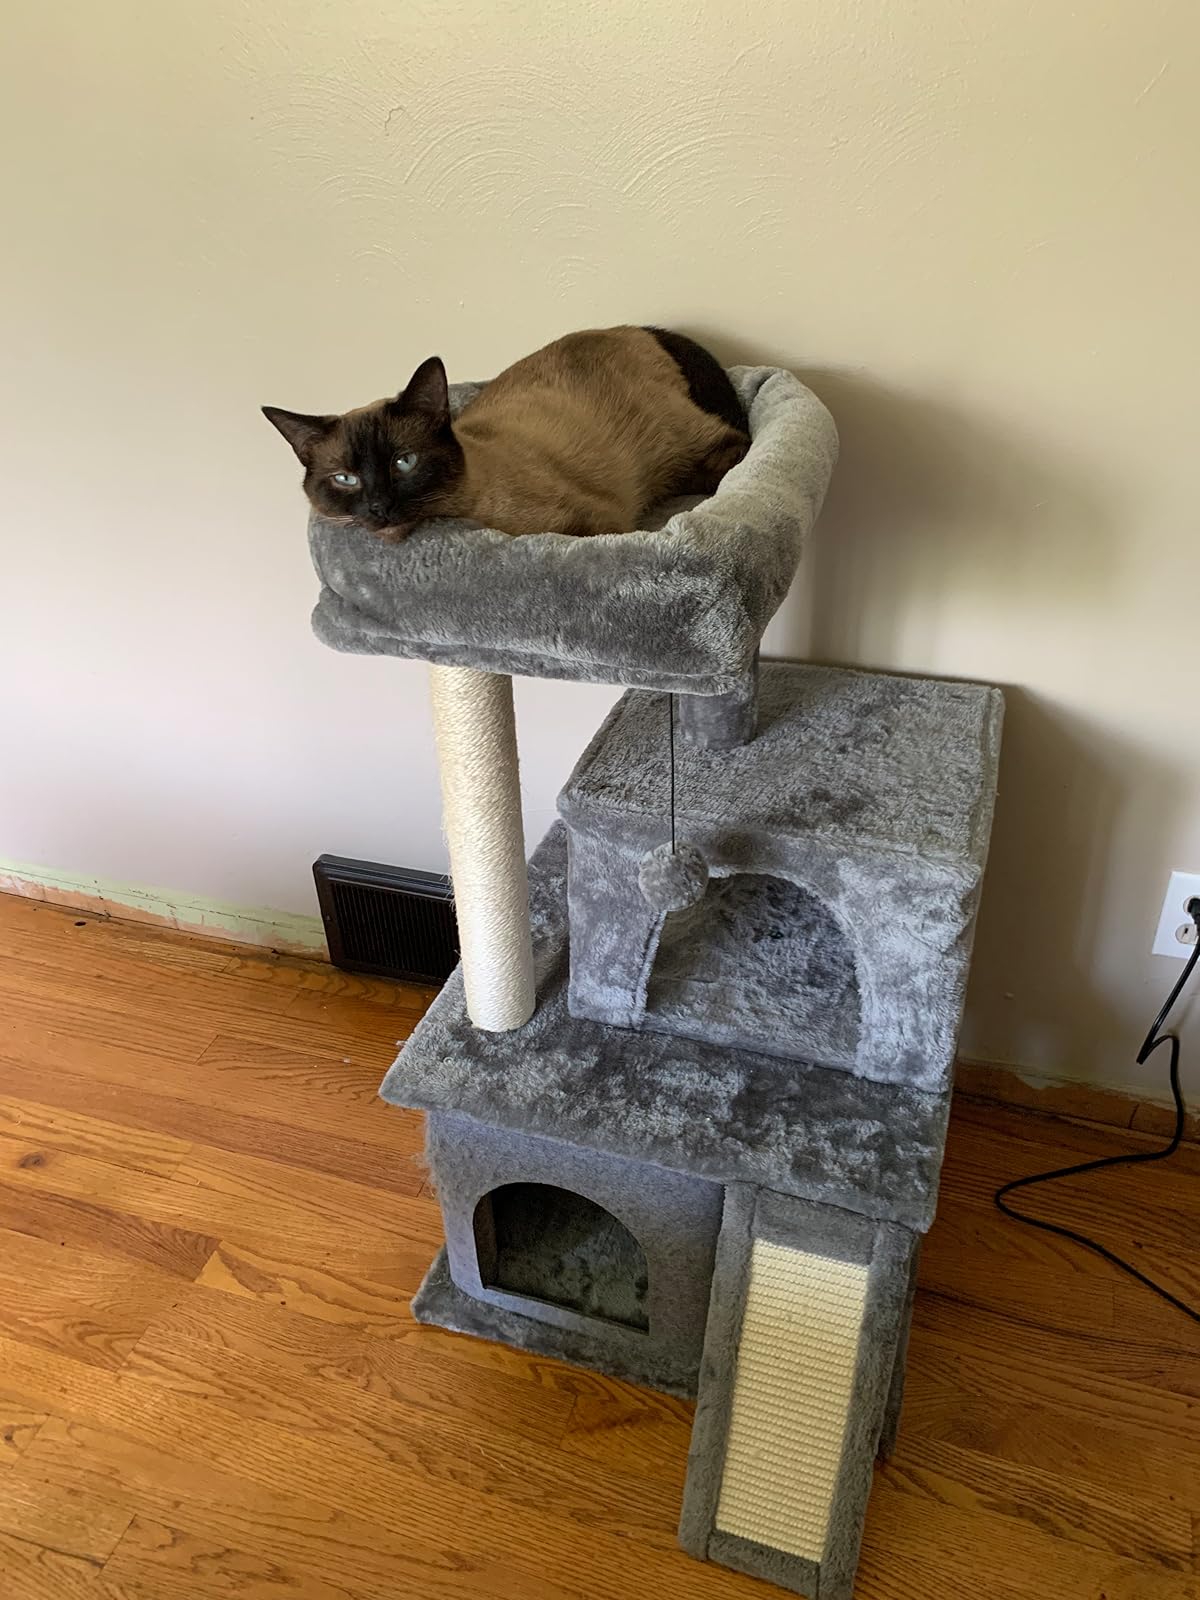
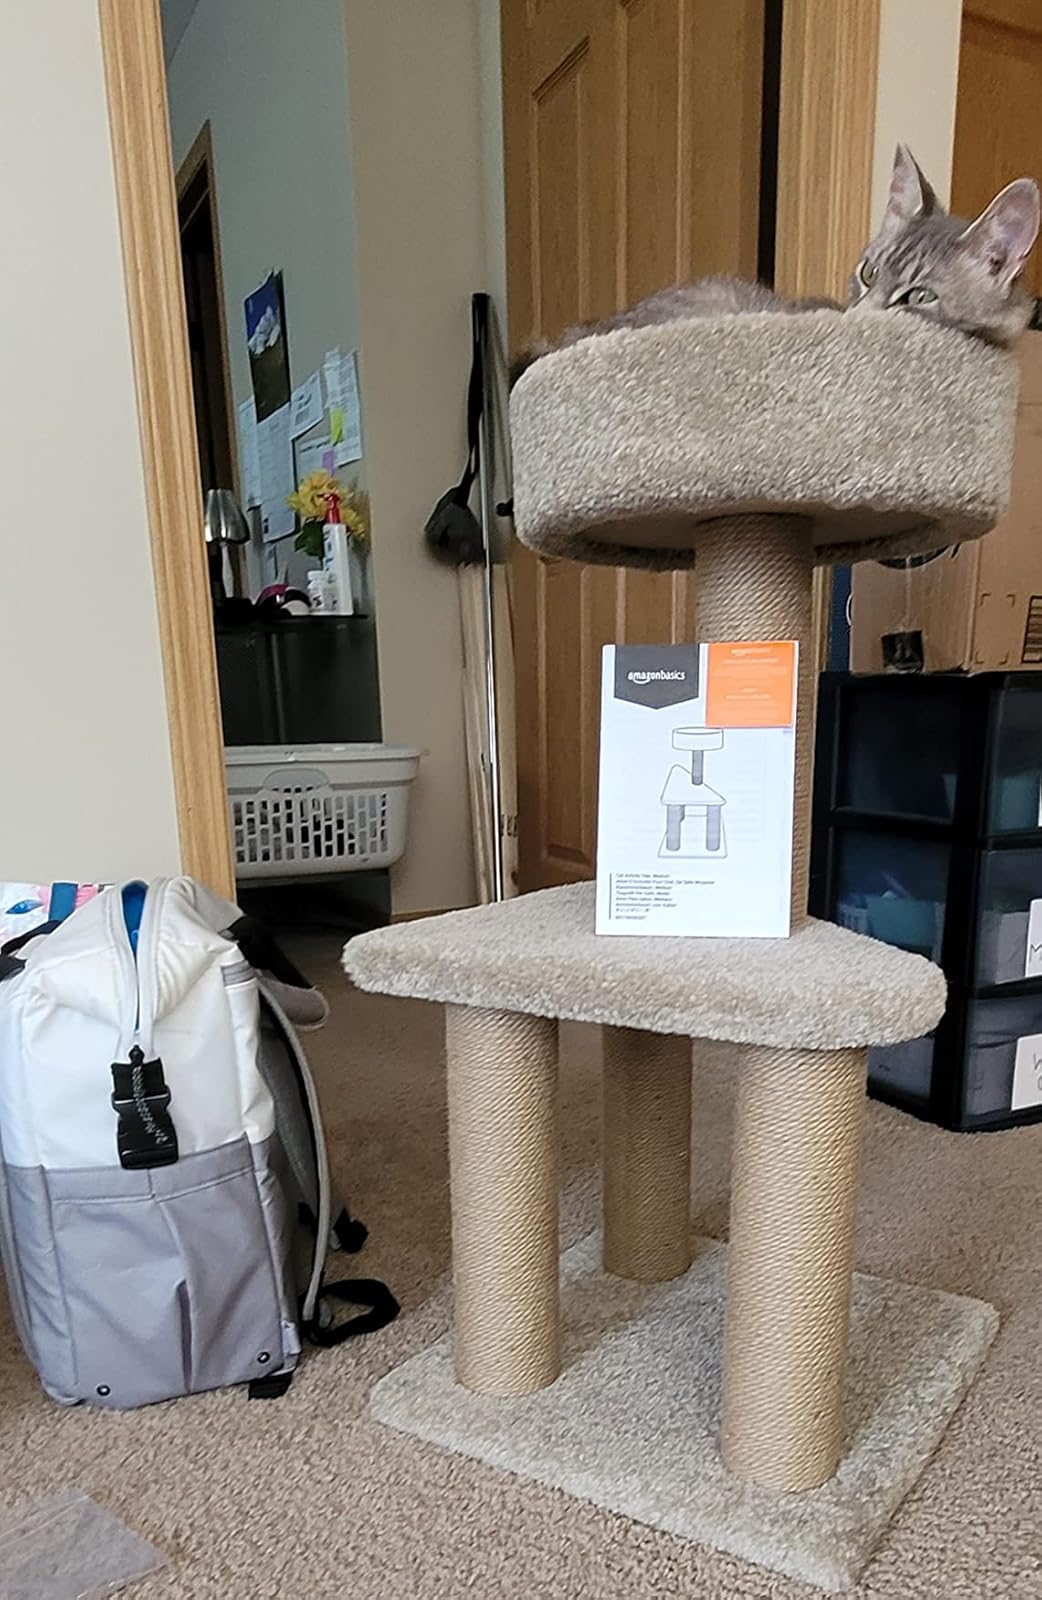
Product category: items_cat tree
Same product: no